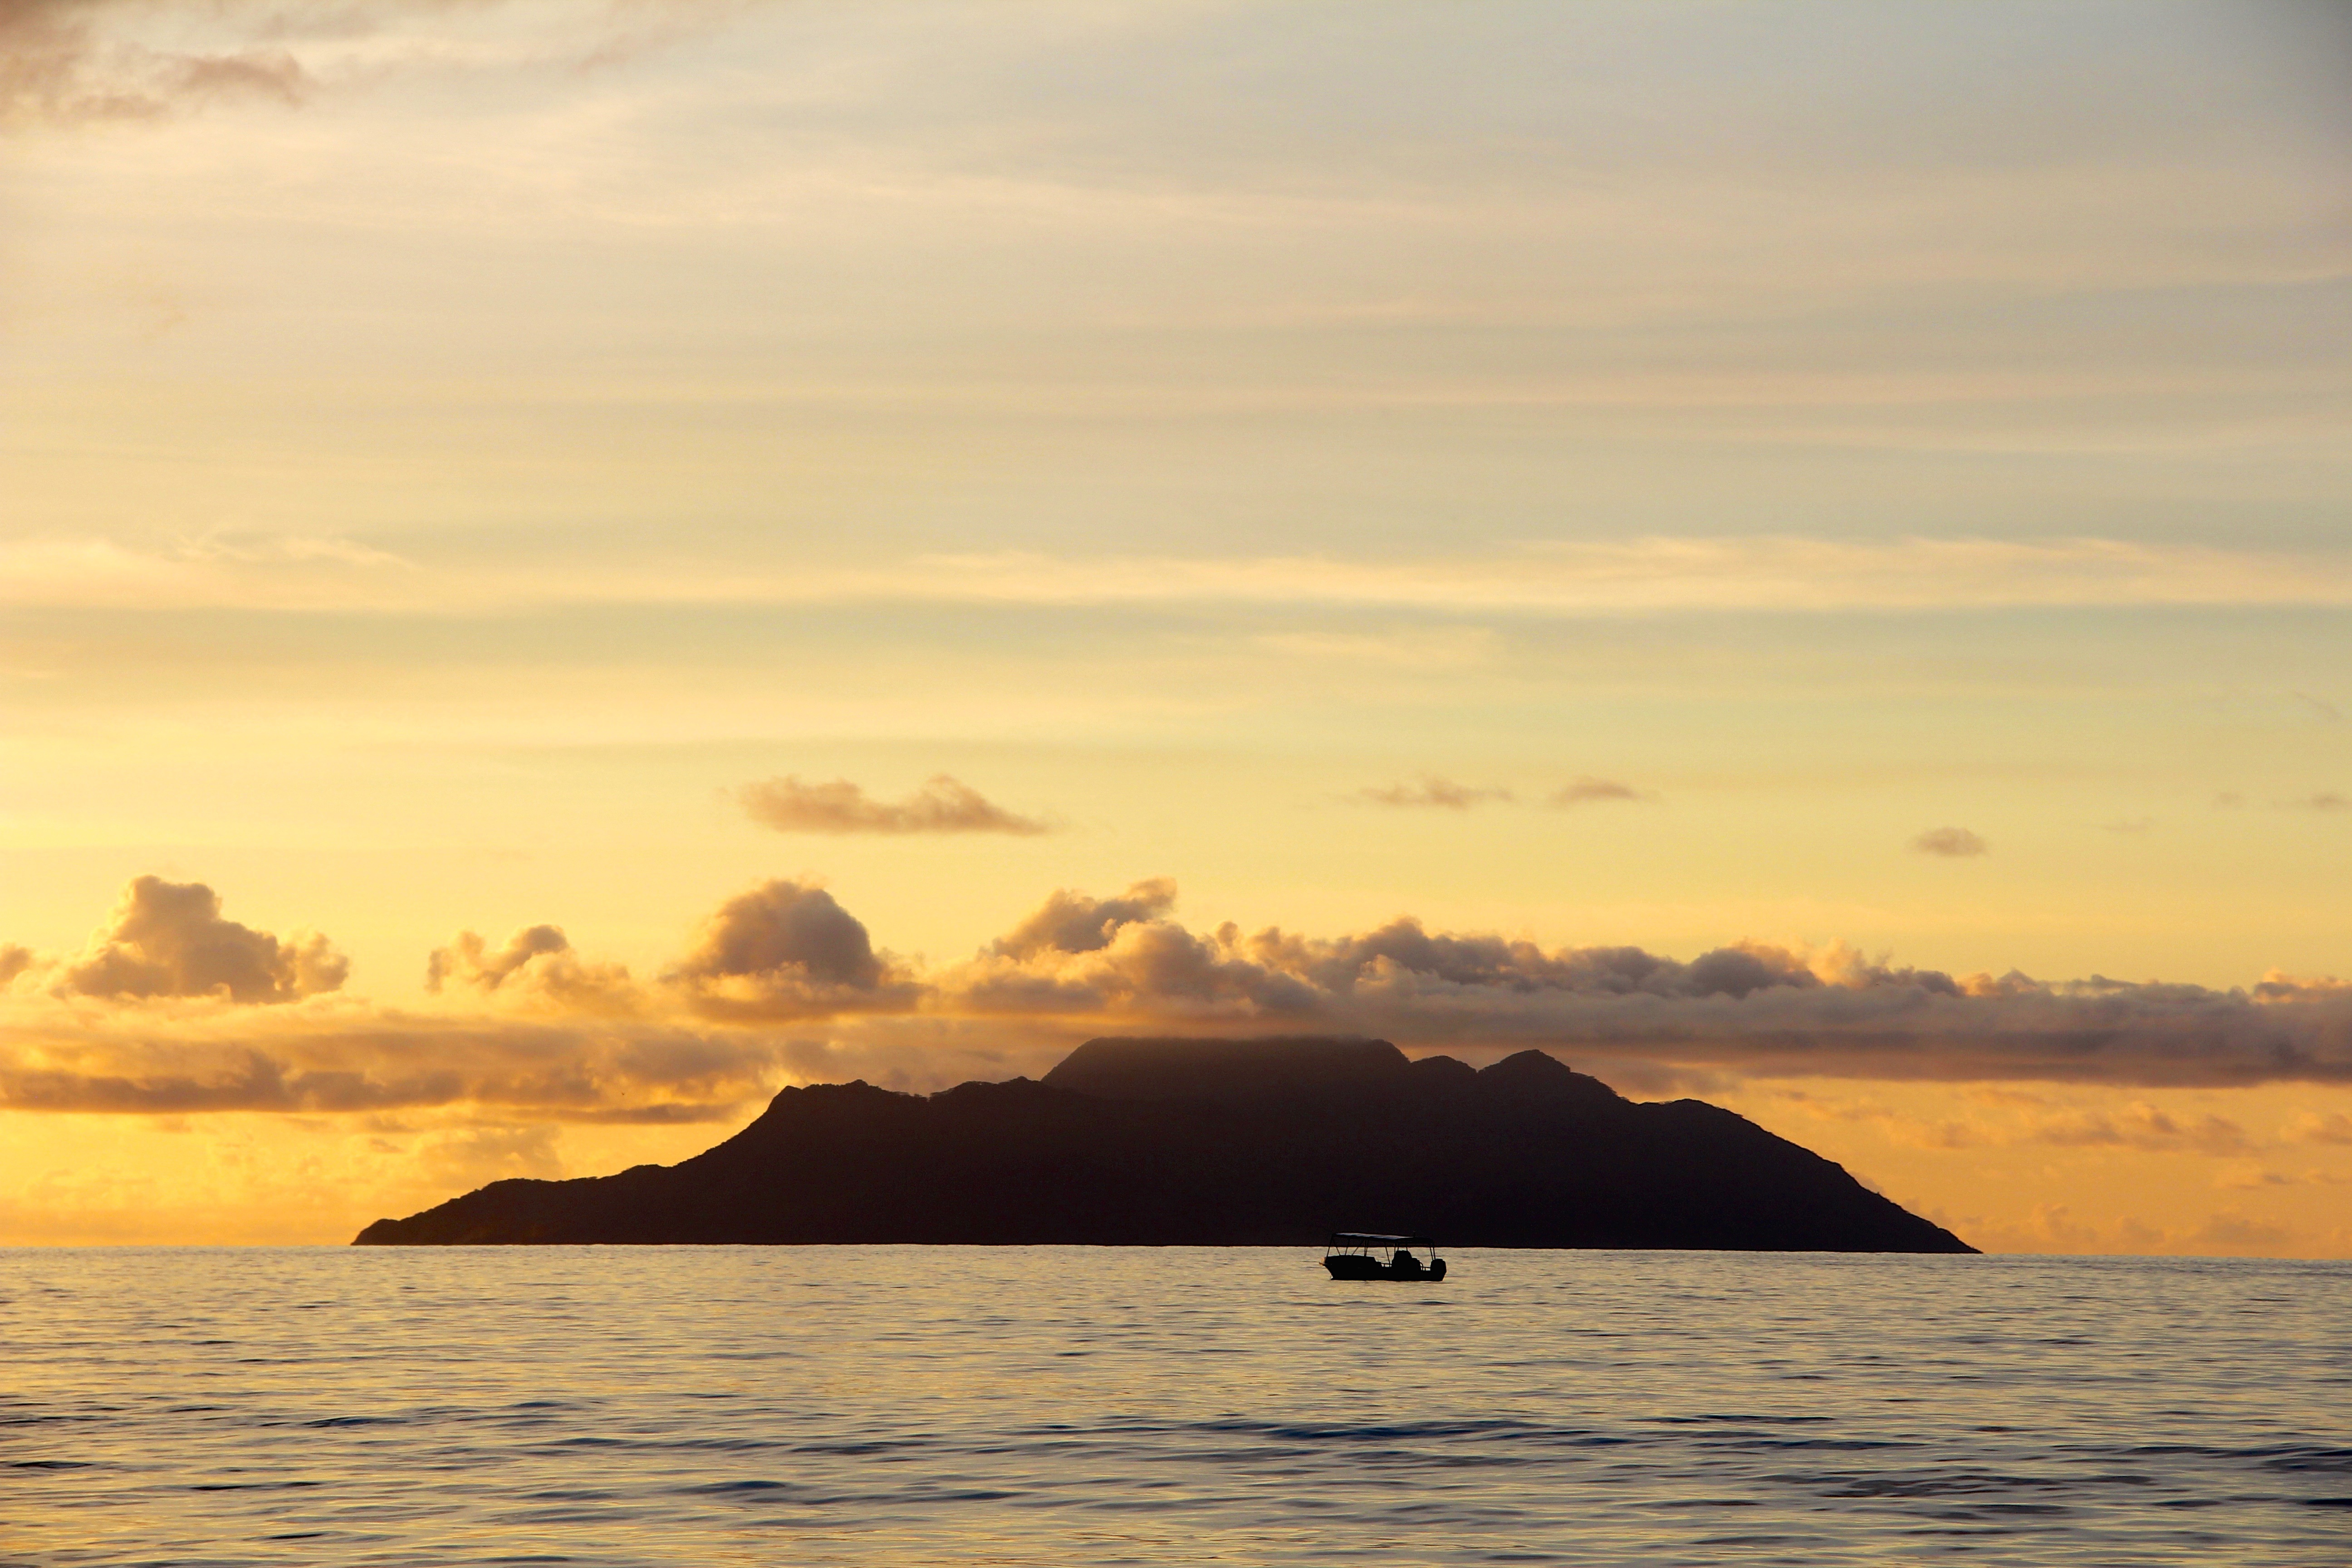
beach, sea, coast, sand, ocean, horizon, cloud, sky, sun, sunrise, sunset, sunlight, morning, shore, wave, dawn, dusk, boot, evening, bay, body of water, loch, abendstimmung, cape, afterglow, evening sky, atmospheric phenomenon